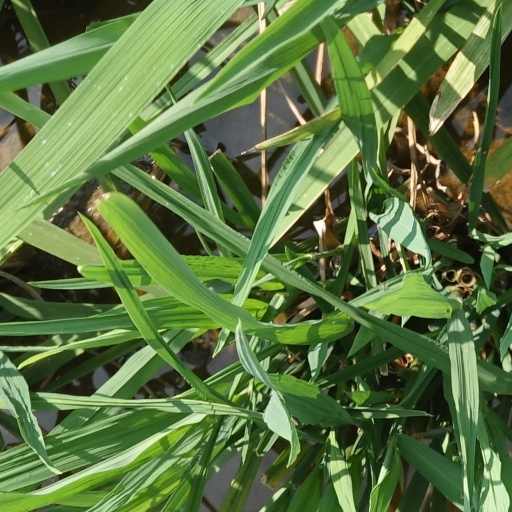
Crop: rice